2nd Battalion, Royal Australian Regiment

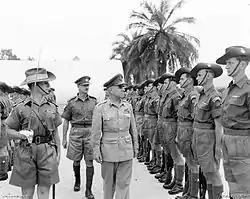
Lieutenant General Sir Henry Wells, Chief of the General Staff, inspects troops from 2RAR in Malaya c. 1956.

Due to a delay in obtaining Australian government approval to conduct operations against the Malayan Communist Party (MCP), and their armed wing the Malayan National Liberation Army, 2 RAR did not commence operations until 1 January 1956 when the battalion was involved in Operation Deuce, which was a search and security operation in Kedah that was to last until the end of April when 2 RAR was relieved by the 1st Battalion, Royal Malay Regiment. For the next twenty months the battalion would continue to conduct similar operations – known as Operations Shark North and Rubberlegs – mainly in Perak, which was considered to be one of the main areas of Communist activity. These operations were primarily long-distance patrols in and around jungle areas searching for the Communists and providing perimeter security for the 'New Villages'.